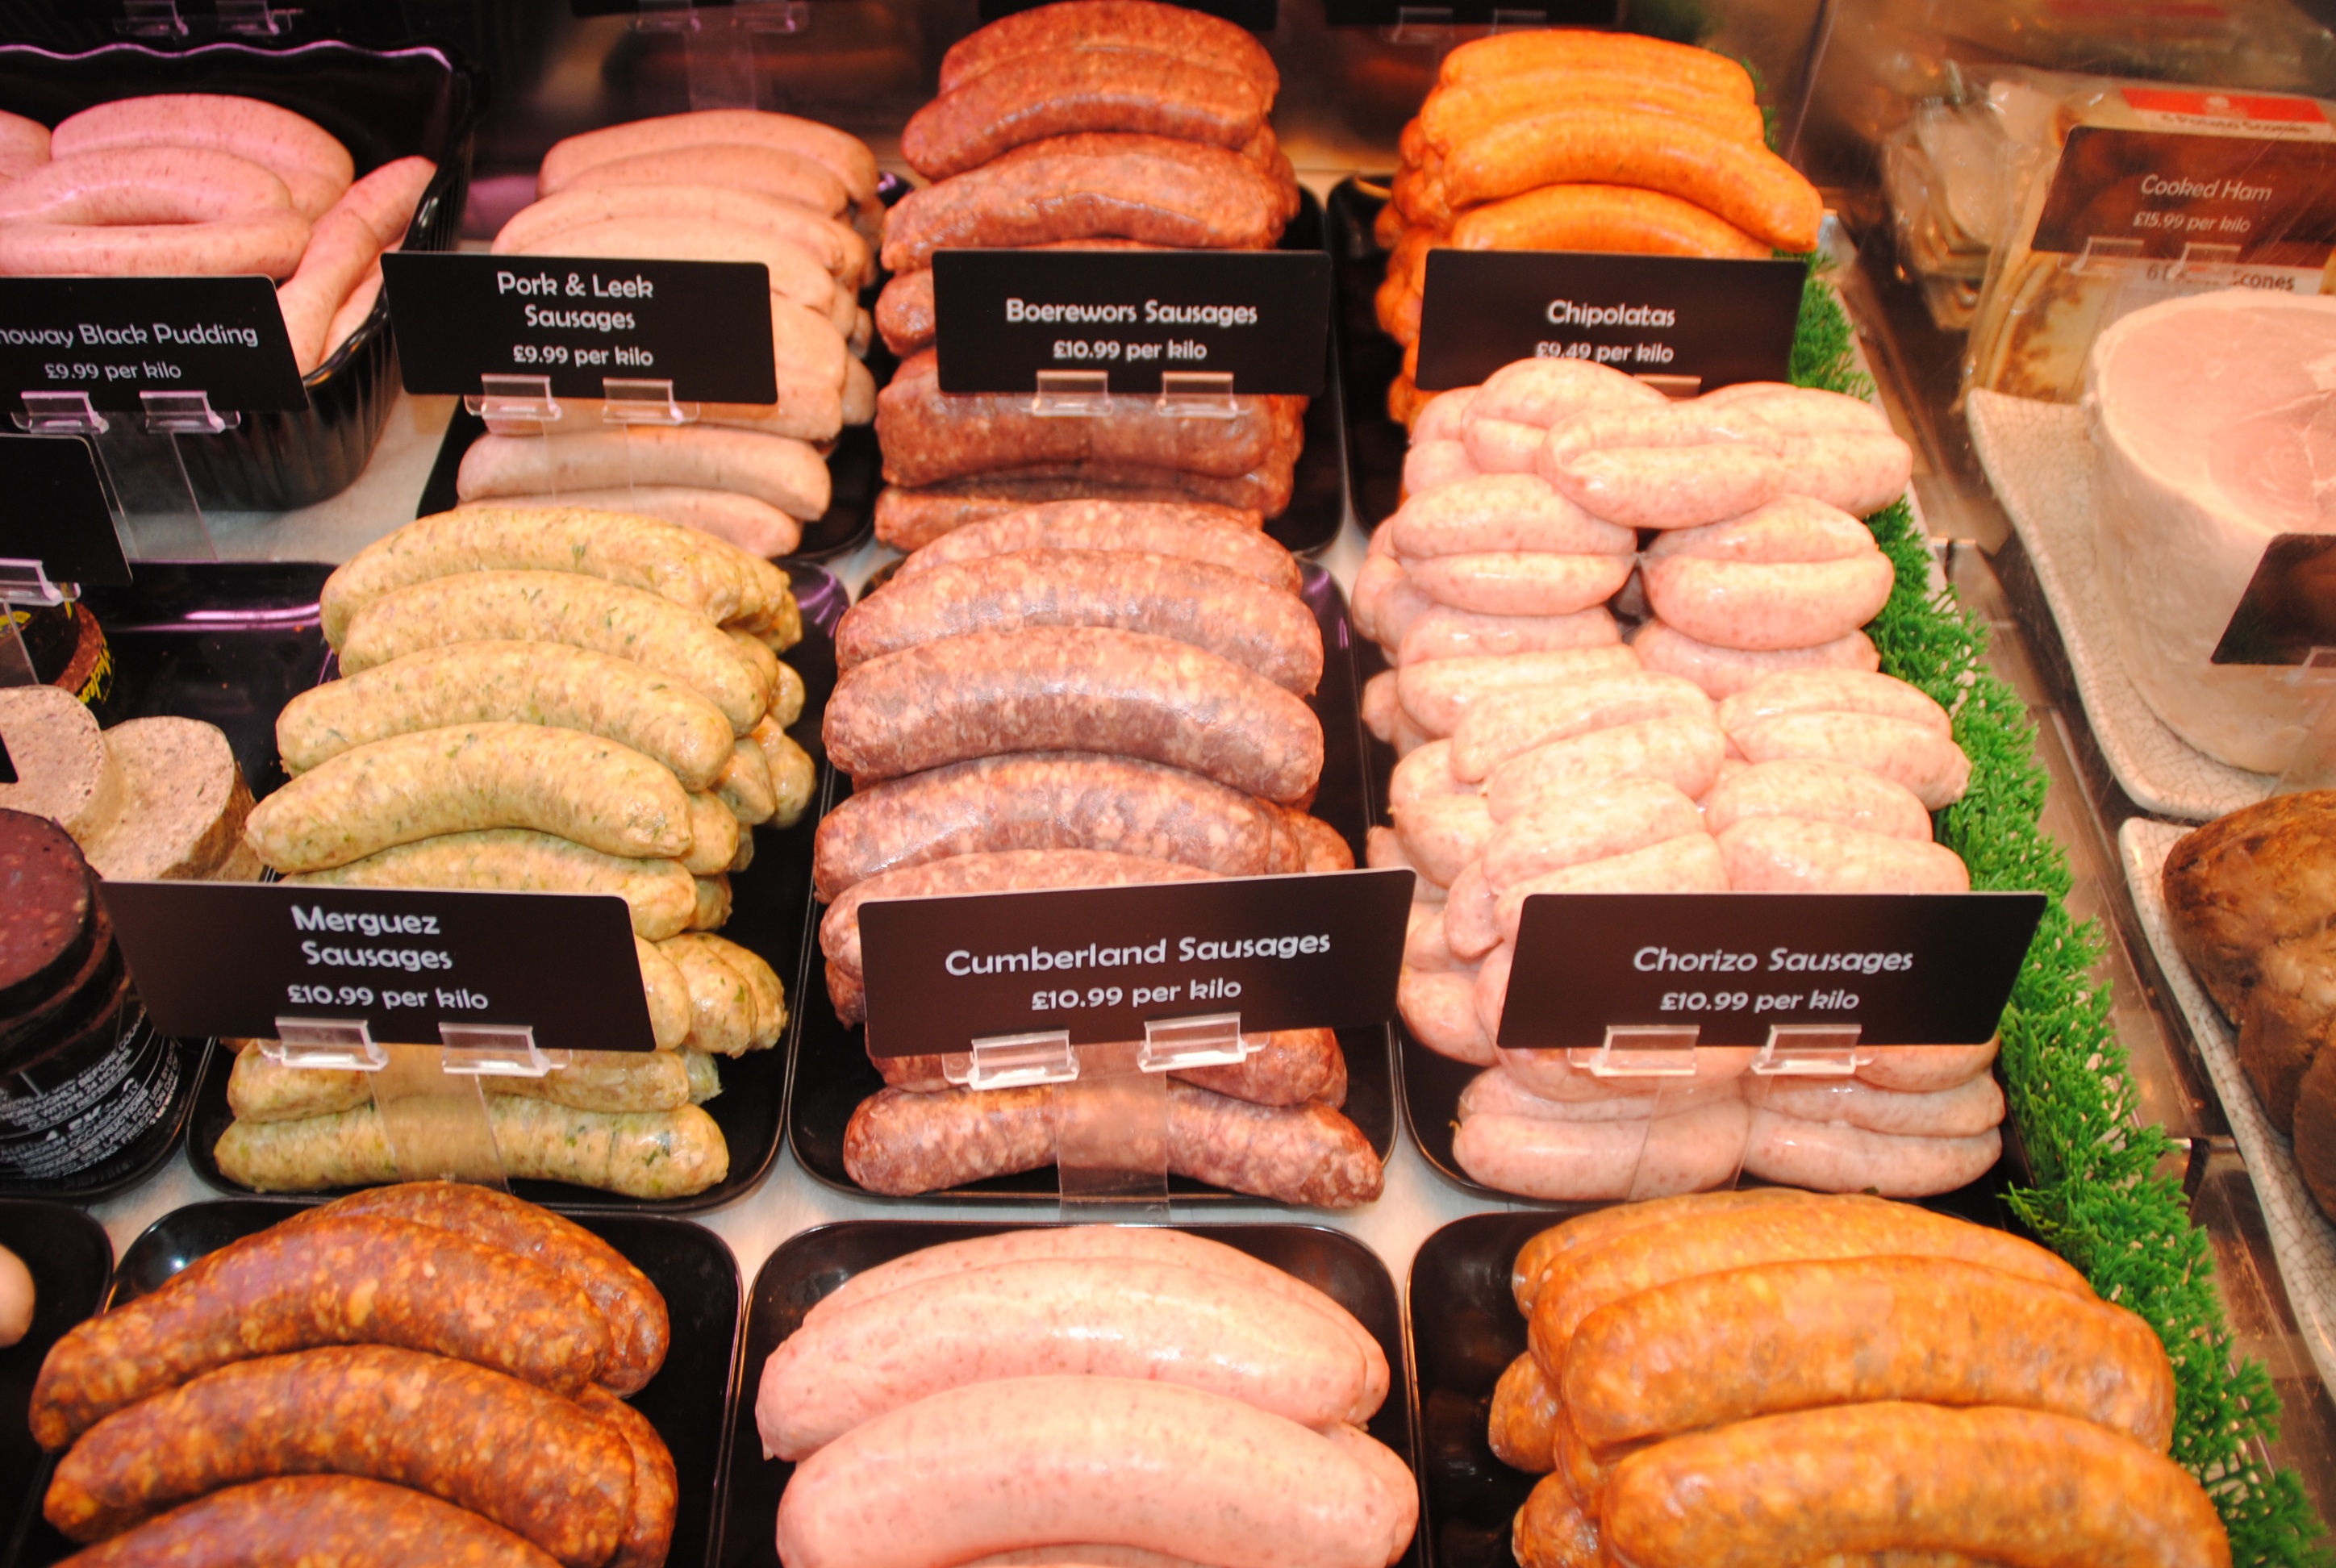
food, baking, dessert, meat, cuisine, bakery, scottish, charcuterie, speciality, sausages, linton